Othello (1955 film)

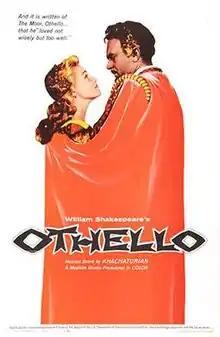
Film poster

Othello is a 1955 Soviet romantic drama film directed by Sergei Yutkevich, based on the play "Othello" by William Shakespeare. It was entered into the 1956 Cannes Film Festival, where Yutkevich received the Best Director Award.